Jalpaiguri Government Engineering College

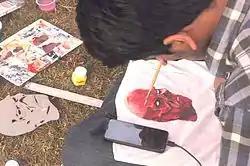
T-shirt painting competition in JECLAT 2016

JGEC has festivals like JECLAT and Sristi. JECLAT is the annual socio-cultural fest of JGEC. It is held near the time of "Holi" festival to organize an event called Rangotsav on the day of Holi.